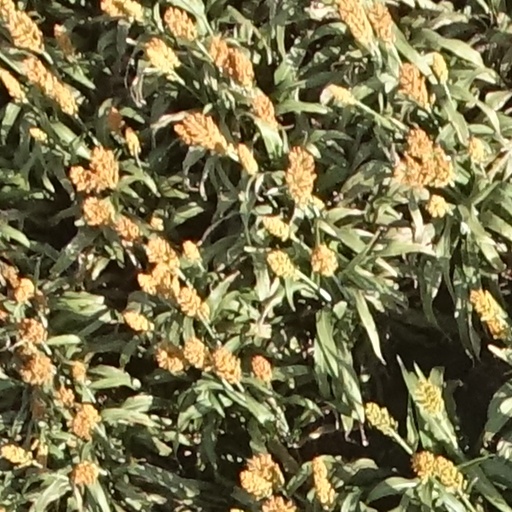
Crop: sorghum